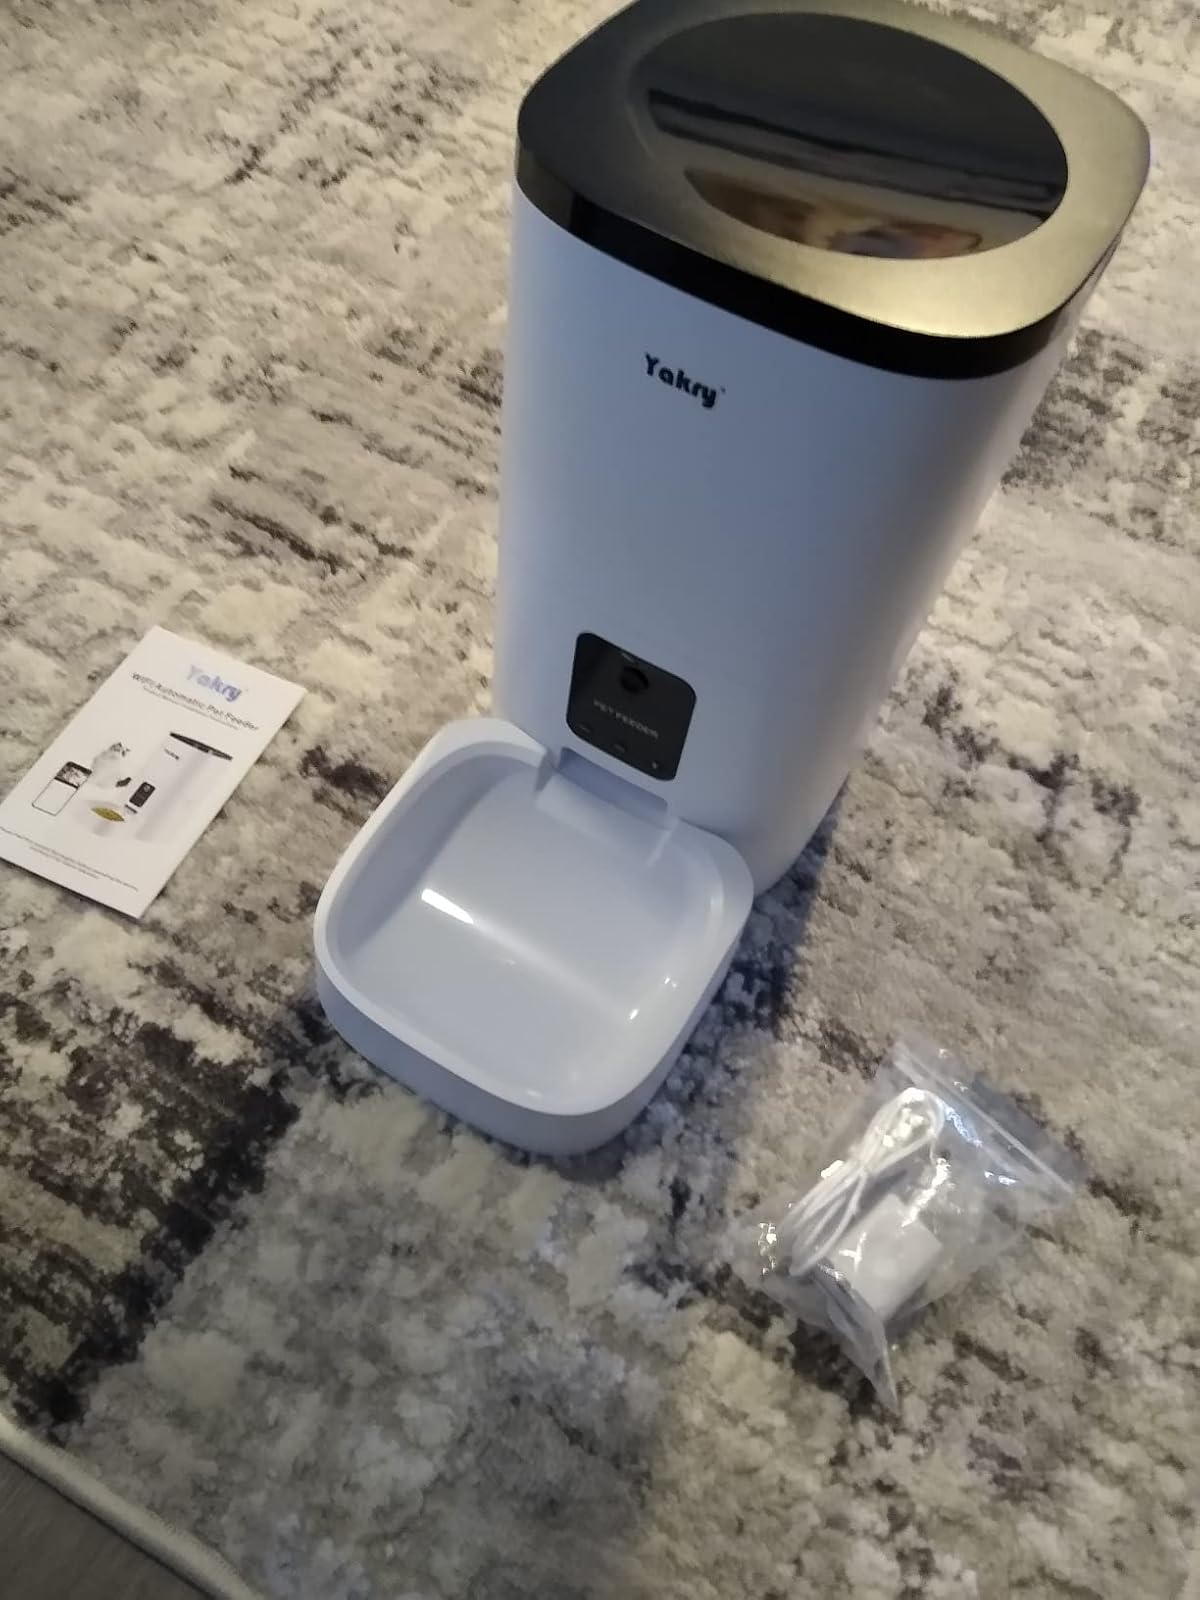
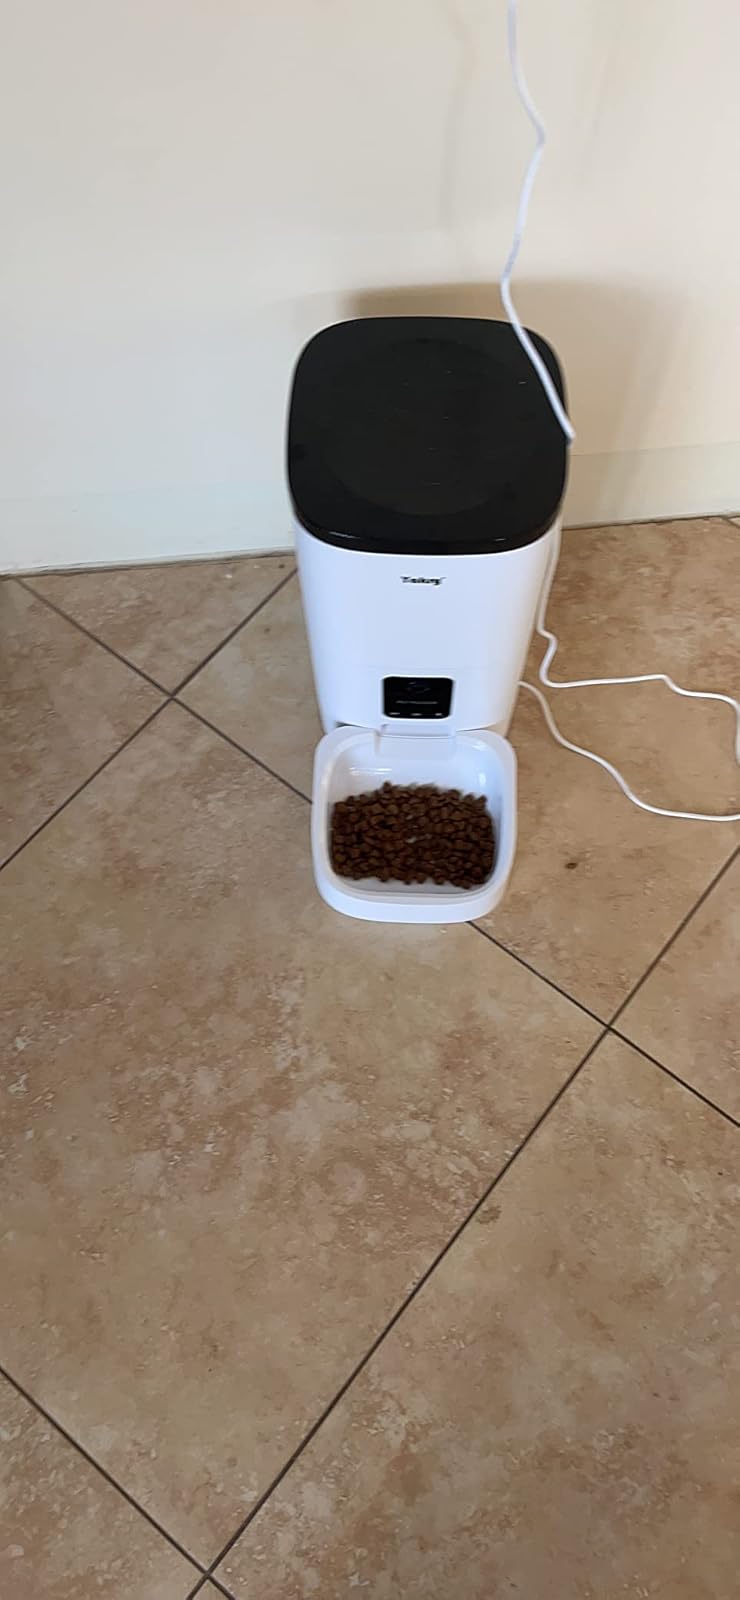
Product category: items_feeder
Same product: yes